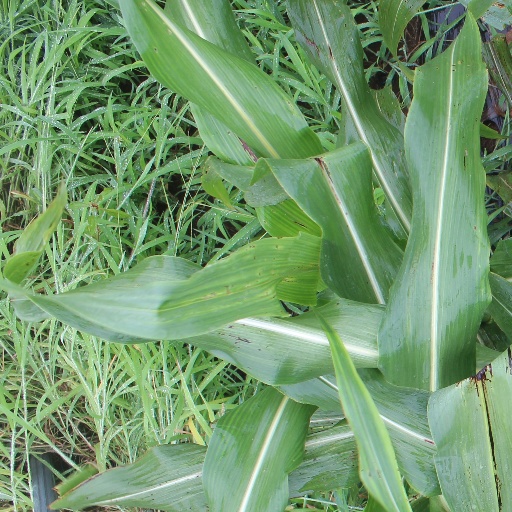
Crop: sorghum